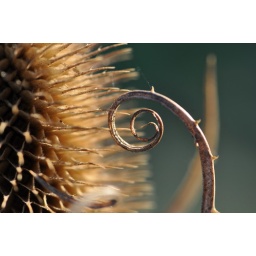
A thistle-shaped green cone in the summer and filled with tiny pink flowers, this is Fuller's Teasel in the Fall.